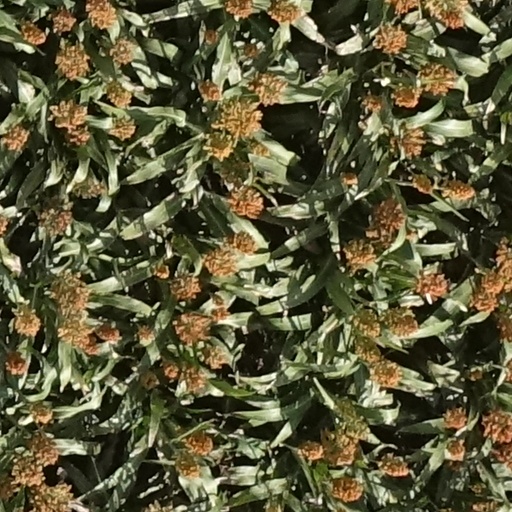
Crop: sorghum